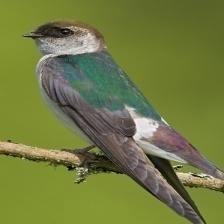
Species: VIOLET GREEN SWALLOW
Scientific name: TACHYCINETA THALASSINA